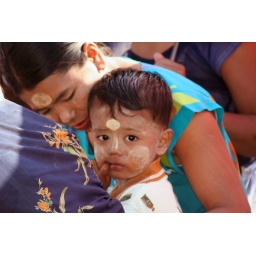
Mother and here son in a boat to Burma